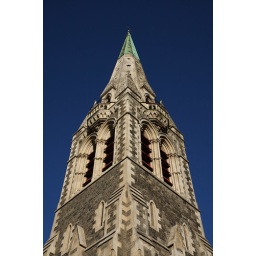
The tower of Christchurch Cathedral against a beautifully blue antipodean sky.